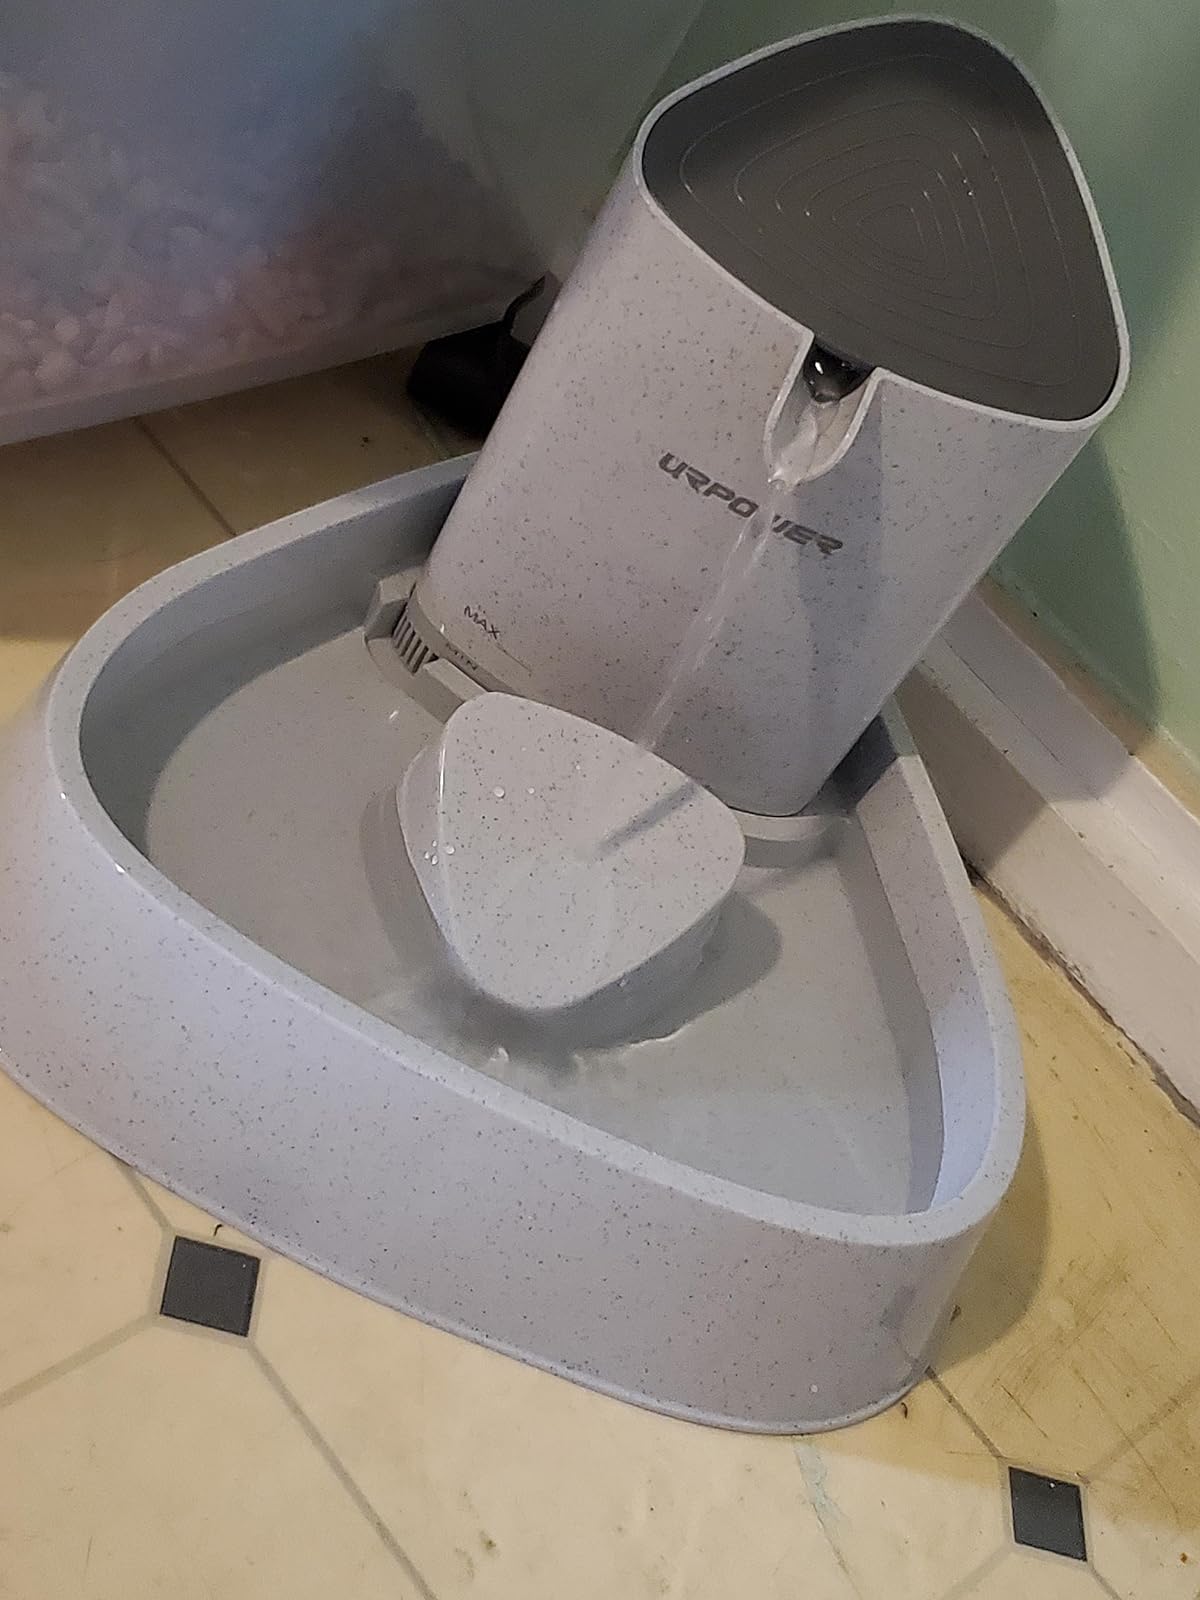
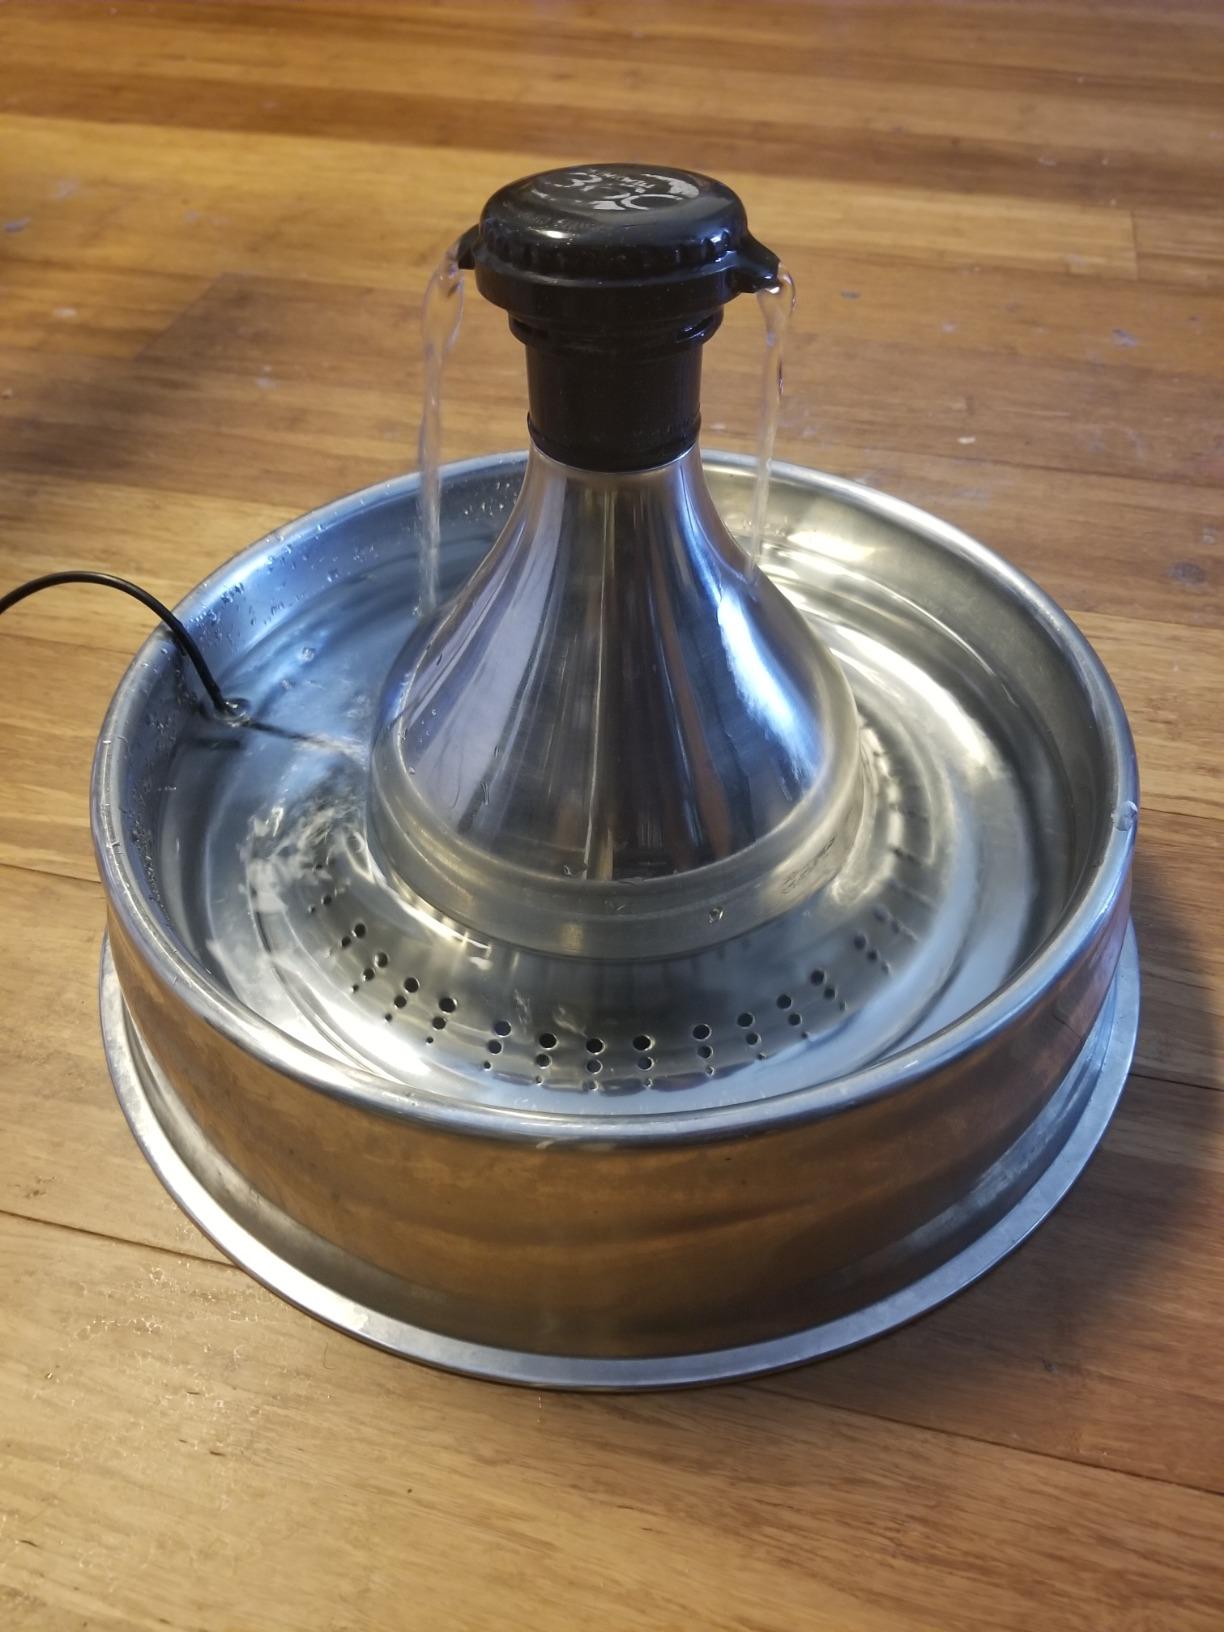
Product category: items_bowl
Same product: no